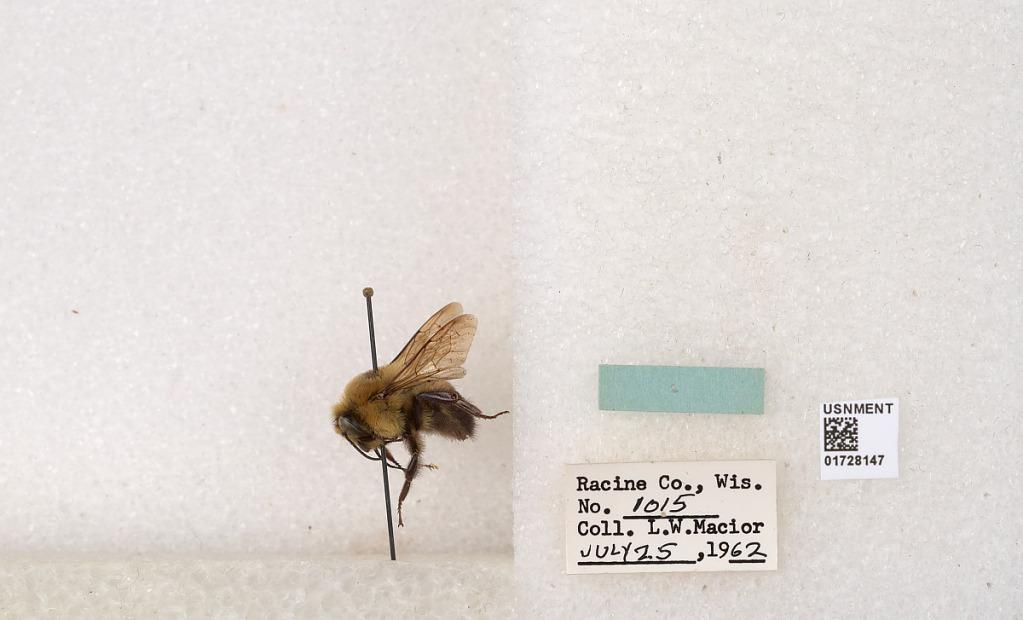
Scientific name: Bombus (Separatobombus) griseocollis (De Geer)
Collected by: L. Macior
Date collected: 1962-7-25
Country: United States
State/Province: Wisconsin
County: Racine
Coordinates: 42.7299, -87.8123